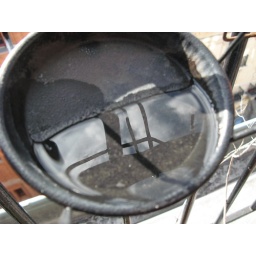
Reflection: the sky in a plate